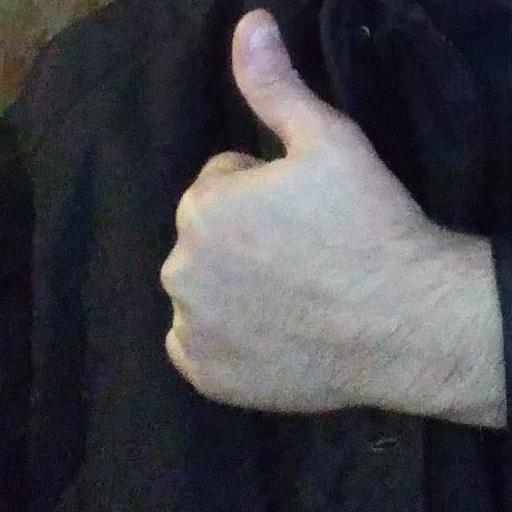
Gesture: like